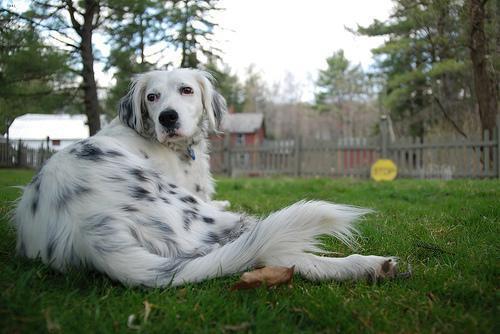
english setter